Gyeonghuigung

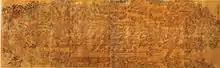
"Seogwoldoan", the landscape painting of Gyeonghuigung.

The land where Gyeonghuigung stood was originally the site of the house of Prince Jeongwon, who was the father of King Injo. Construction began in the 1600s during the reign of King Gwanghaegun and was completed in 1617. The name of the palace was originally Gyeongdeokgung (경덕궁; 慶德宮), but it was later changed to avoid naming it similar to the posthumous name of Prince Jeongwon. In the latter Joseon period, Gyeonghuigung served as the secondary palace (which was called "igung" (離宮) in those times) for the king, and as it was situated on the west side of Seoul, it was also called "Seo-gwol" (西闕, a palace of the west). The secondary palace was usually the palace where the King moves to in times of emergency.